Jim Deshaies

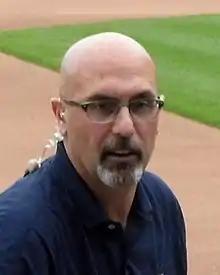
Deshaies at Wrigley Field in 2013

James Joseph Deshaies (born June 23, 1960) is an American former professional baseball left-handed starting pitcher. He played in Major League Baseball (MLB) for six teams over the course of 12 big league seasons. He is currently a color commentator for broadcasts of Chicago Cubs games.